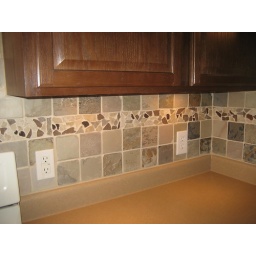
Custom designed backsplash with tumbled stone, mosaic deco with glass inserts, and under cabinet lighting